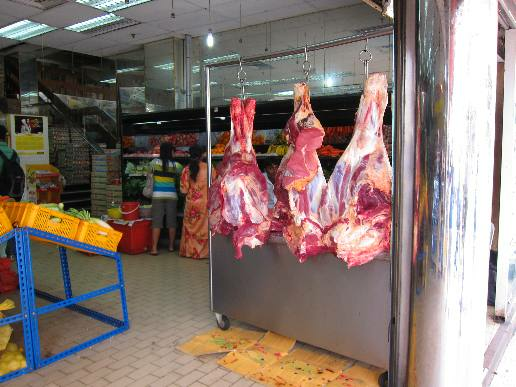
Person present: Yes